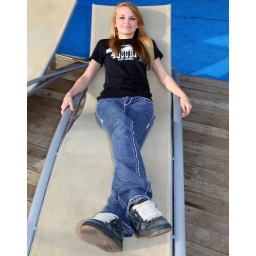
Photoshoot of a pretty girl with brown eyes in a t-shirt and jeans in downtown LA.